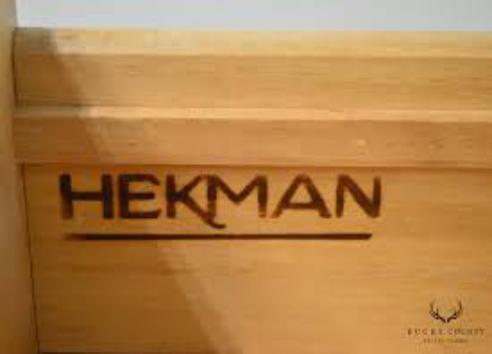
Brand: hekman
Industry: Necessities